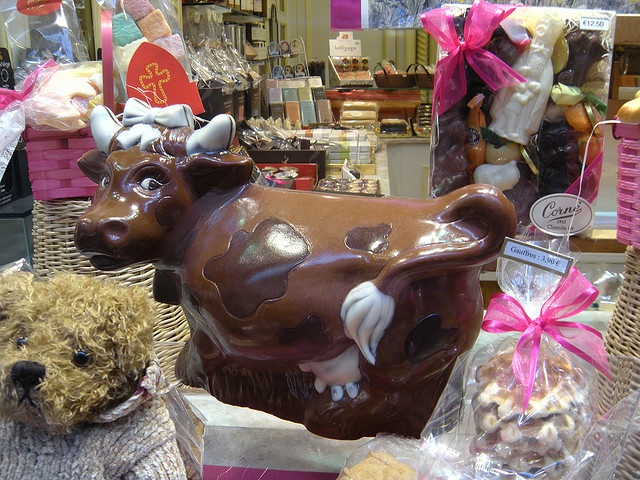
A chocolate cow next to a teddy bear.
Gift shop filled with gift items with a brown porcelain cow.
A fake cow surrounded by stuff in a gift shop.
A piece of chocolate that is shaped like a cow.
A chocolate cow and other treats are sitting on the table.